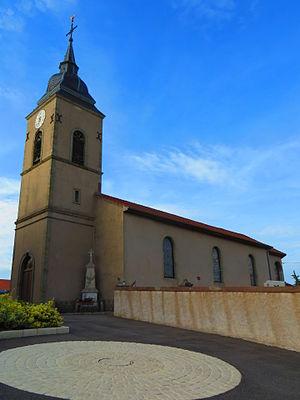
Azoudange eglise
Les monuments aux morts de la guerre 1914-1918 peuvent être surmontés d'éléments symbolisant :
Azoudange est une commune française située dans le département de la Moselle en région Grand Est.